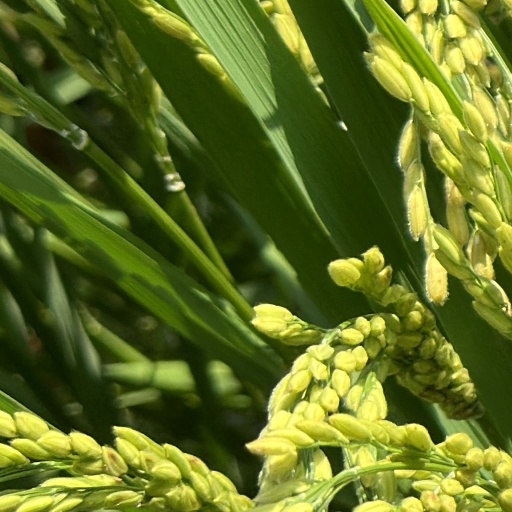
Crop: rice